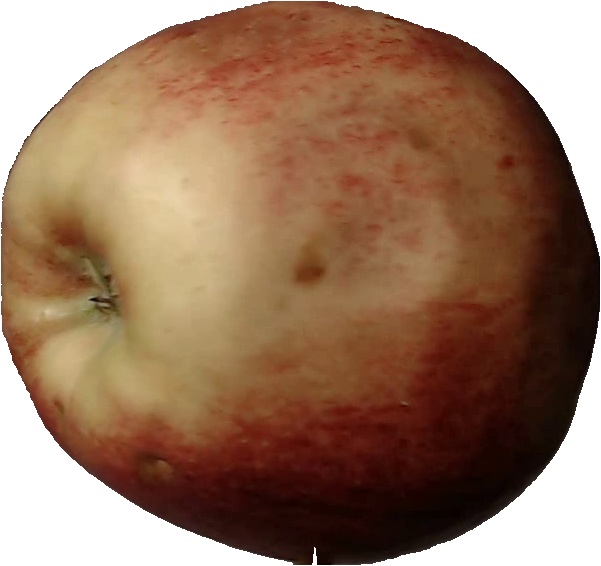
Label: apple_red_3